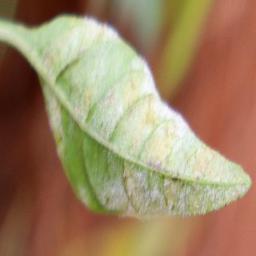
Label: powdery mildew